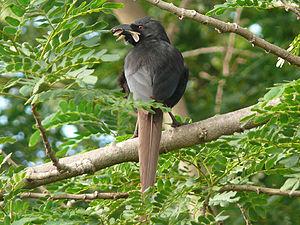
Le Piapiac africain est une espèce de passereaux appartenant à la famille des Corvidae.